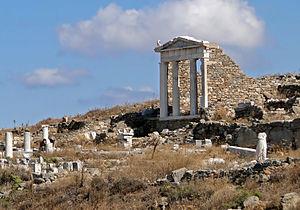
Temple d'Isis à Délos en Grèce